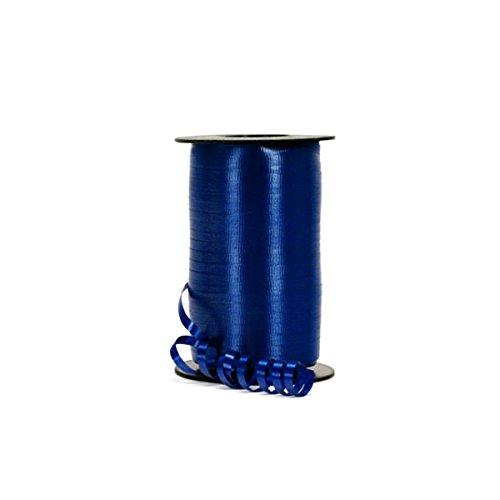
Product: Creative Balloons Mfg Balloon Ribbon, 3/16" W x 500 yd Spools, Navy Blue, 5 Spool Value Pack
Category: Arts, Crafts & Sewing | Sewing | Trim & Embellishments | Ribbons
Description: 3/16-inch wide ribbon by 500-yard spool.
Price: $22.52
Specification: ProductDimensions:8x4x4inches|ItemWeight:1.35pounds|ShippingWeight:1.35pounds(Viewshippingratesandpolicies)|ASIN:B01GSVZ4J6|Itemmodelnumber:30029|Manufacturerrecommendedage:8yearsandup